Cambridge University Eco Racing

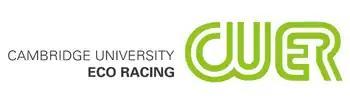
Cambridge University Eco-Racing logo

Cambridge University Eco Racing (CUER) is one of UK's solar car racing teams. A team of 60 Cambridge students designs, builds and races solar-powered vehicles. Founded in 2007, their first prototype vehicle, "Affinity", became the first solar-powered car to drive legally on UK roads. CUER competes in the biennial World Solar Challenge. Their race vehicle for the 2013 race, "Resolution", is known for its innovative tracking plate design and unusual teardrop shape. "Evolution", builds upon this previous design and was entered into the 2015 race, where it became the best UK entry since 2007. In 2017, CUER built "Mirage", which crashed before the race had begun due to "a sudden loss of dynamic stability". CUER switched from Challenger Class to Cruiser Class in 2019, however, early electrical issues prevented the team from progressing beyond the first stage of the race.